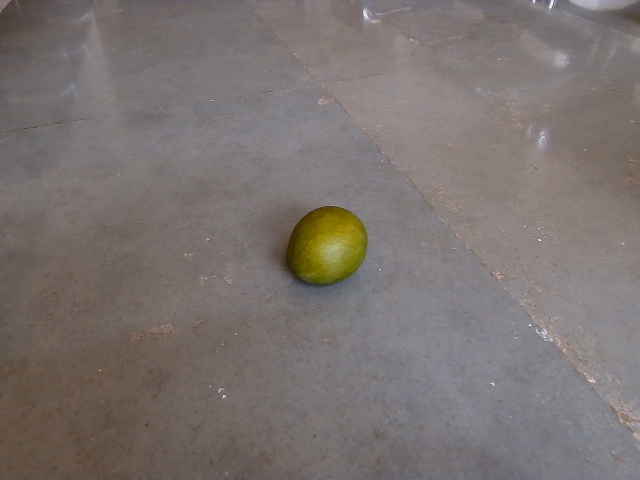
Label: Raw_Mango